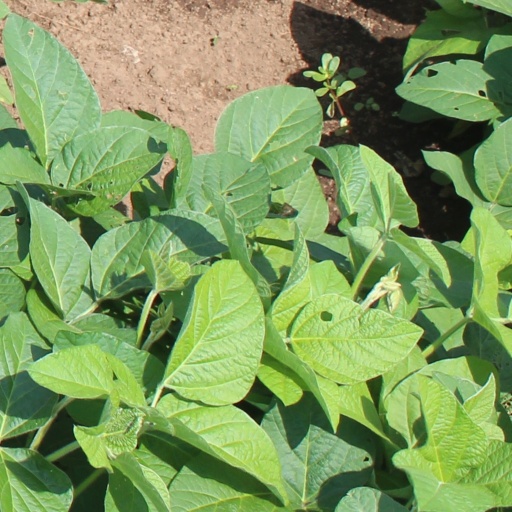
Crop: soybean